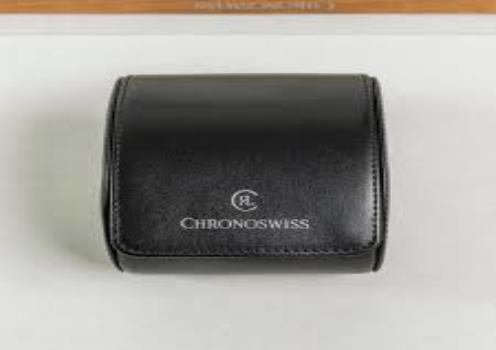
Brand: Chronoswiss-2
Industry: Electronic